In Her Shoes (film)

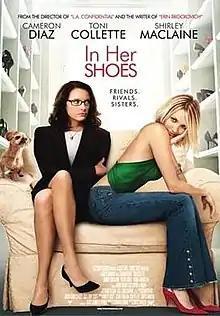
International Theatrical release poster

In Her Shoes is a 2005 American romantic comedy-drama film directed by Curtis Hanson and written by Susannah Grant, based on the 2002 novel of the same name by Jennifer Weiner. It stars Cameron Diaz, Toni Collette, and Shirley MacLaine. The film focuses on the relationship between two sisters and their grandmother.